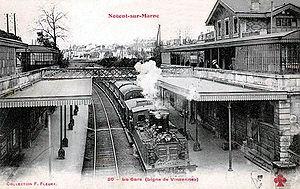
La gare de Nogent-sur-Marne (ligne de Vincennes), Val-de-Marne, France.
La ligne de Paris-Bastille à Marles-en-Brie, également connue sous le nom de ligne de la Bastille, ligne de Vincennes ou ligne V, est une ligne de chemin de fer française, de l'ancien réseau Est, d'une longueur de 66,3 kilomètres, qui reliait à son apogée la gare de Paris-Bastille, à Paris, à la gare de Marles-en-Brie via Verneuil-l'Étang.
Le château de Beauté était une demeure royale proche de Vincennes, située sur un territoire correspondant à la partie occidentale de l'actuelle commune de Nogent-sur-Marne, ville appartenant au département du Val-de-Marne, en région Île-de-France.
La gare de Nogent - Vincennes est une ancienne gare ferroviaire française de la ligne de Paris-Bastille à Marles-en-Brie, située sur le territoire de la commune de Nogent-sur-Marne, dans le département du Val-de-Marne, en région Île-de-France.